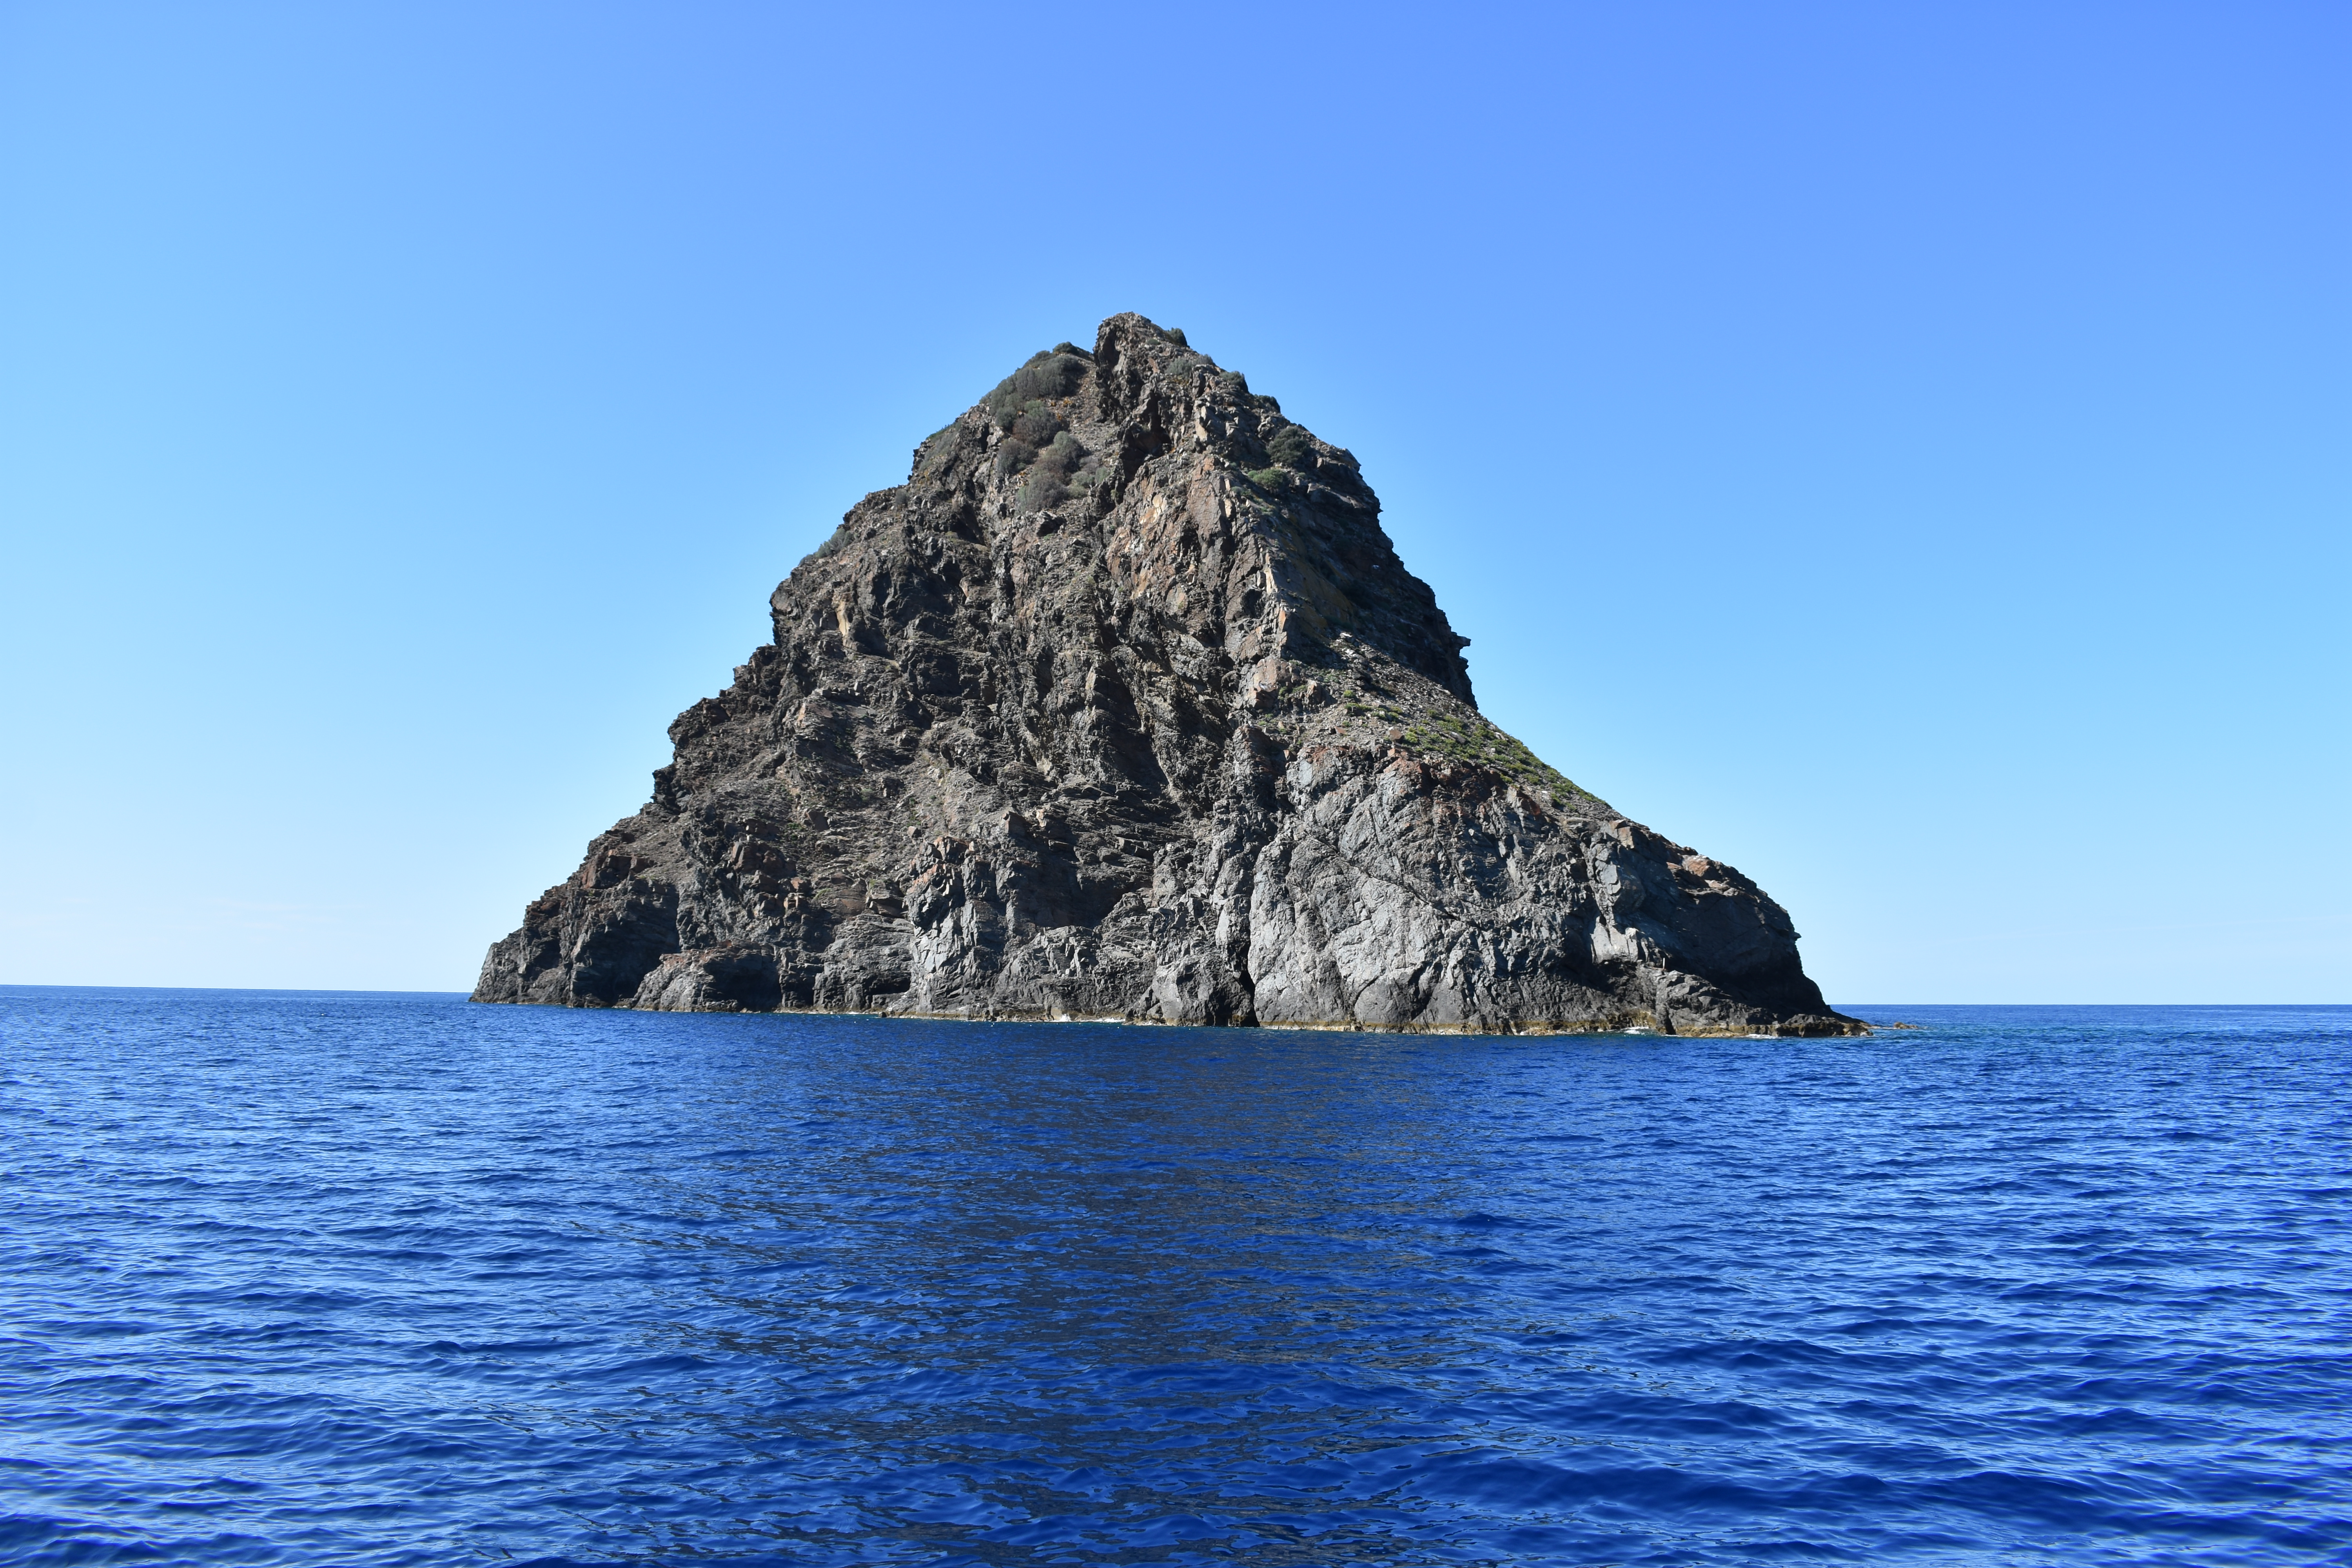
islands, water, sky, blue, natural landscape, coastal and oceanic landforms, horizon, bedrock, headland, klippe, mountain, electric blue, island, landscape, ocean, outcrop, rock, cape, sound, islet, skerry, batholith, promontory, inlet, stack, cliff